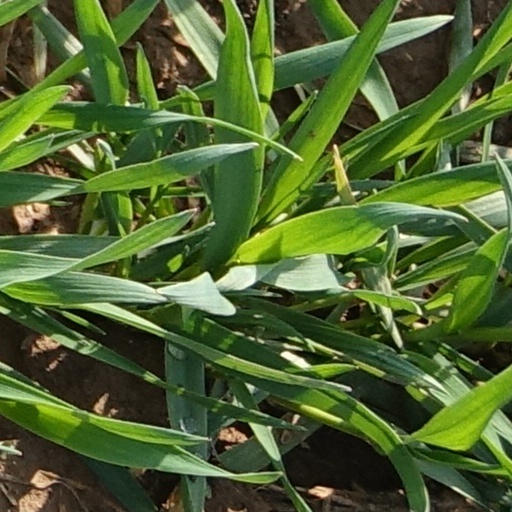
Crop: wheat